Conjunct consonant

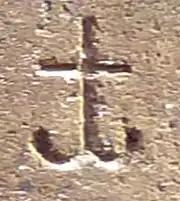
"Kya" (Ka+Ya) conjunct consonant in the Brahmi script, consisting in the vertical assembly of consonants "Ka" 12px and "Ya" 12px. Used in the spelling of the word "Shakyamuni" to designate the Buddha, Rummindei pillar of Ashoka.

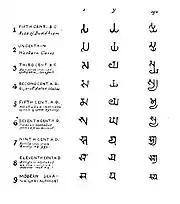
Evolution of the conjunct consonant "Sya" (Sa+Ya) in Brahmic scripts.

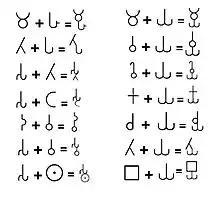
Some major conjunct consonants in the Brahmi script.

Conjunct consonants are a type of letters, used for example in Brahmi or Brahmi derived modern scripts such as Balinese, Bengali, Devanagari, Gujarati, Tibetan, Dzongkha etc to write consonant clusters such as or . Although most of the time, letters are formed by using a simple consonant with the inherent value vowel "a" (as with "k" , pronounced "ka" in Brahmi), or by combining a consonant with an vowel in the form of a diacritic (as with "ki" in Brahmi), the usage of conjunct consonant permits the creation of more sophisticated sounds (as with "kya" , formed with the consonants k and y assembled vertically). Conjuncts are often used with loan words. Native words typically use the basic consonant and native speakers know to suppress the vowel.